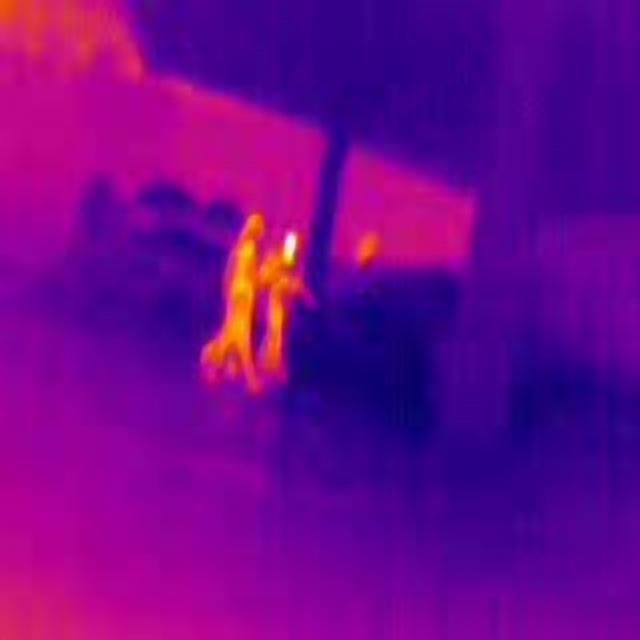
Detected objects:
label: person
label: person